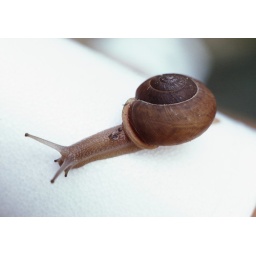
Was found one morning on a styrofoam cup on the picnic table at our campsite in the Everglades